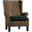
Label: chair